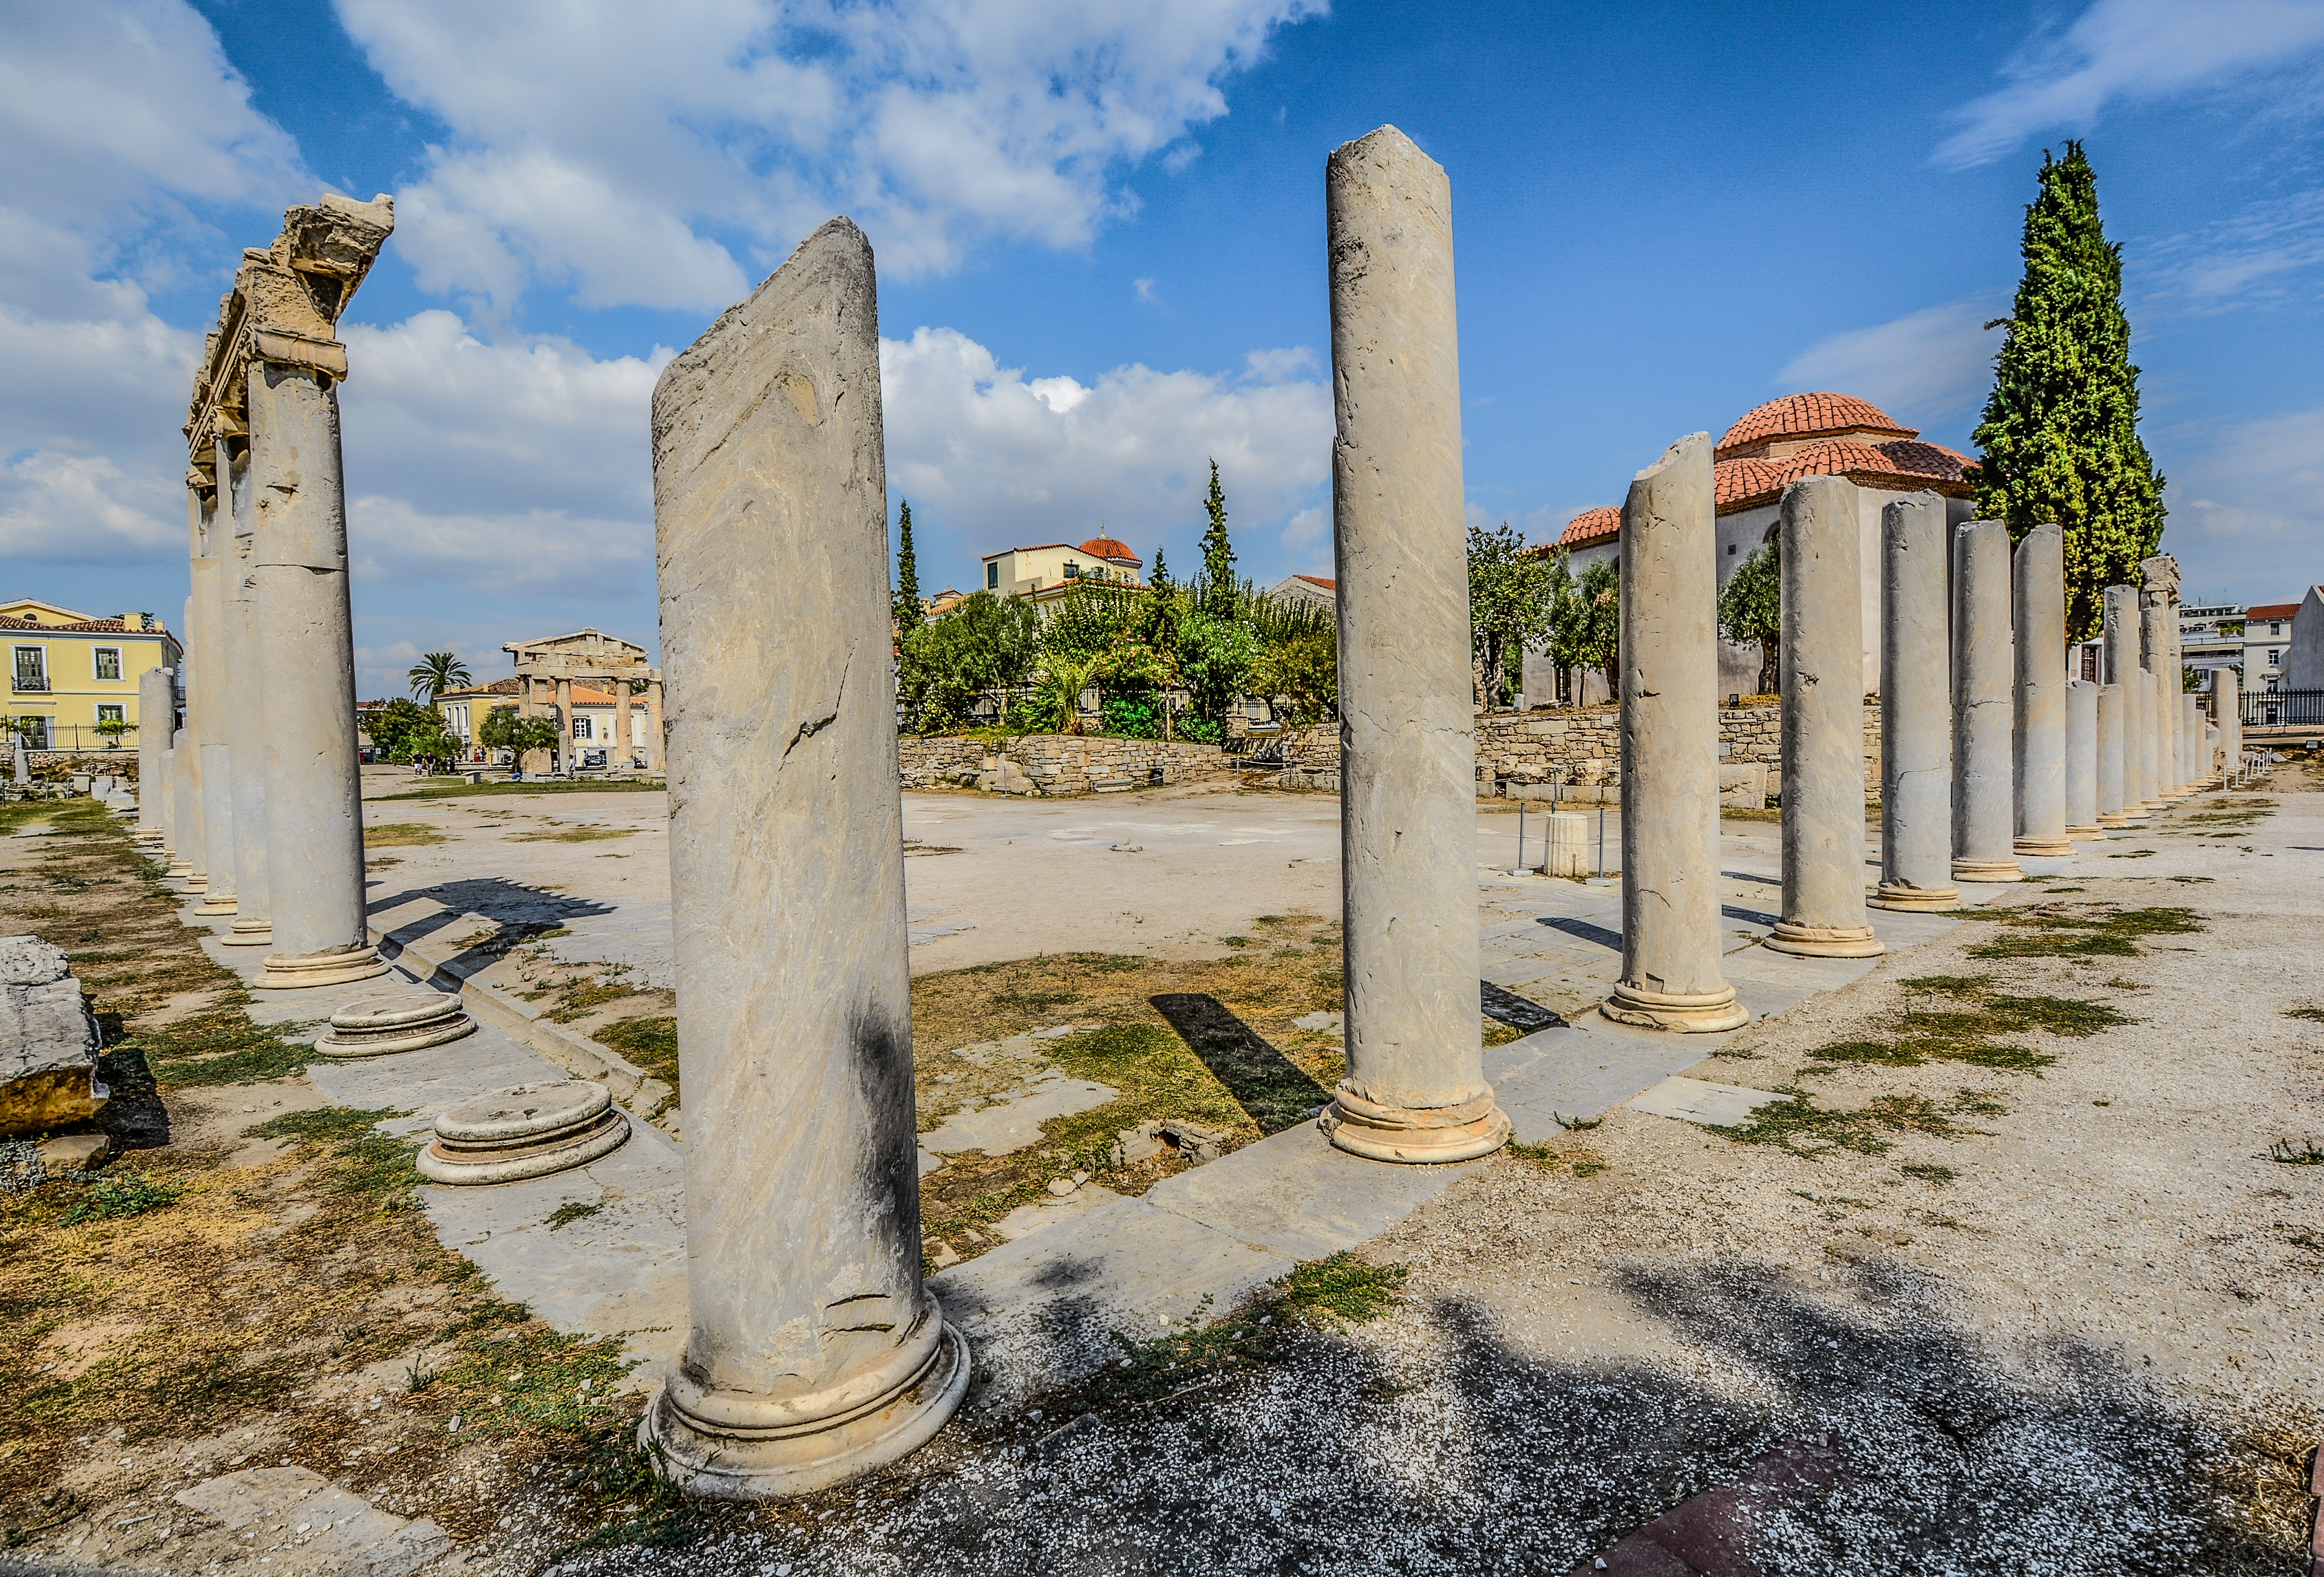
landscape, rock, architecture, structure, monument, vacation, arch, column, greek, landmark, tourism, sculpture, art, temple, ruins, columns, greece, monolith, athens, agora, ancient history